Æthelflæd

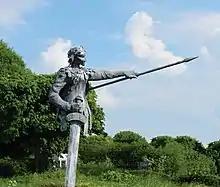
The new Æthelflaed statue outside Tamworth Railway Station, erected to commemorate 1,100 years since she died in Tamworth. Her spear points visitors towards the town centre and Tamworth Castle.

On her husband's death in 911, Æthelflæd became "Myrcna hlædige", "Lady of the Mercians". Ian Walker describes her succession as the only case of a female ruler of a kingdom in Anglo-Saxon history and "one of the most unique events in early medieval history". In Wessex, royal women were not allowed to play any political role; Alfred's wife was not granted the title of queen and was never a witness to charters in the king's lifetime. In Mercia, Alfred's sister Æthelswith had been the wife of King Burgred of Mercia; she had witnessed charters as queen and had made grants jointly with her husband and in her own name. Æthelflæd benefited from a Mercian tradition of queenly importance, and was able to play a key role in the history of the early tenth century as Lady of the Mercians, which would not have been possible in Wessex.